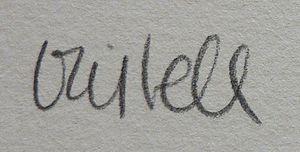
Signature de l'artiste catalane Assumpcio Oristrell
Assumpció Oristrell Salvà, née le 10 août 1956 à Sabadell, est représentative de la nouvelle génération des artistes catalans qui ont renouvelé le travail inauguré par Antoni Tàpies dans le domaine des matières. Sa peinture, à partir de l'abstraction, rejoint la sculpture par l'utilisation du bois, du métal ou des tissus et intègre le collage d'imprimés et d'écritures.